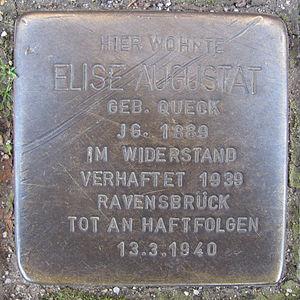
Elise Augustat était une femme politique allemande, membre du Reichstag.